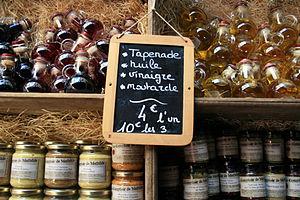
Produits du terroir à Vaison-la-Romaine
Les Dentelles de Montmirail, situées dans le département français de Vaucluse, sont une chaîne de montagne qui marque la limite occidentale des monts de Vaucluse. Elles sont situées au nord de Carpentras, au sud de Vaison-la-Romaine et à l'ouest du mont Ventoux. Leur point culminant est la crête de Saint-Amand à 722 mètres d'altitude.
Le marché de Vaison-la-Romaine existe depuis plus d'un demi-millénaire. C'est l'un des plus anciens et des plus animés marchés de Provence du Nord-Vaucluse.